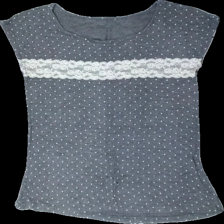
View: front
Type: T-shirt
Category: Ladies
Brand: Missing
Colors: Grey
Material: 100% cotton
Pattern: Dots
Cut: Regular, C-collar
Size: S
Season: All
Price range: <50
Recommended usage: Recycle
Comment: Washed out, loose threads, crooked seam